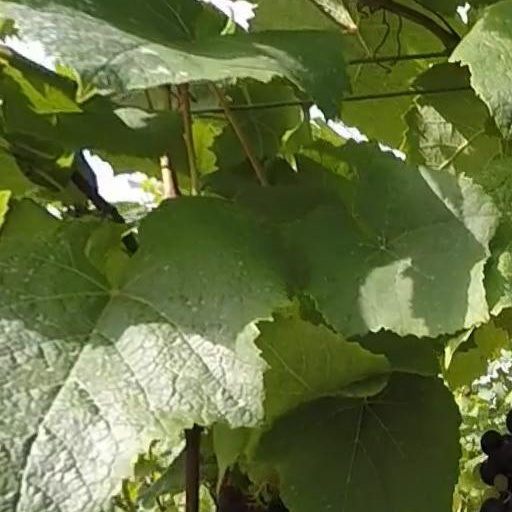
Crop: grape